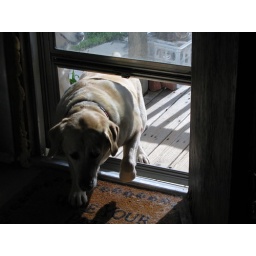
Sadie comes in the makeshift doggy door